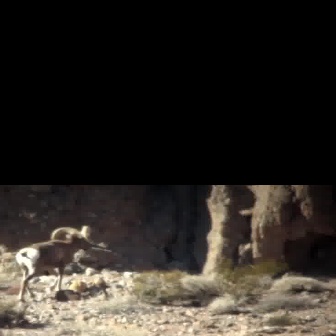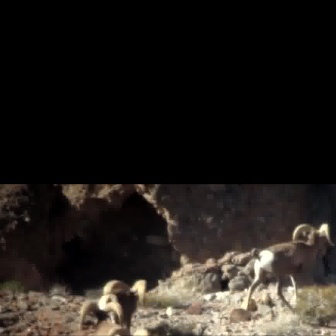
  Please identify the target specified by the bounding box [13,224,93,304] in the first image and locate it in the second image. Return the coordinates in [x_min,y_min,x_max,y_max] format.
Answer: [240,220,334,314]